'En Esur

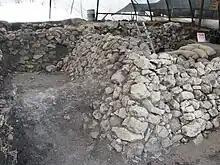
Sloping wall of a tower, part of Middle Bronze IIA city wall

Unlike Tel Bet She'an, Tel Megiddo and other sites in the Levant, there is no evidence of a return to urbanization in the following Middle Bronze Age.